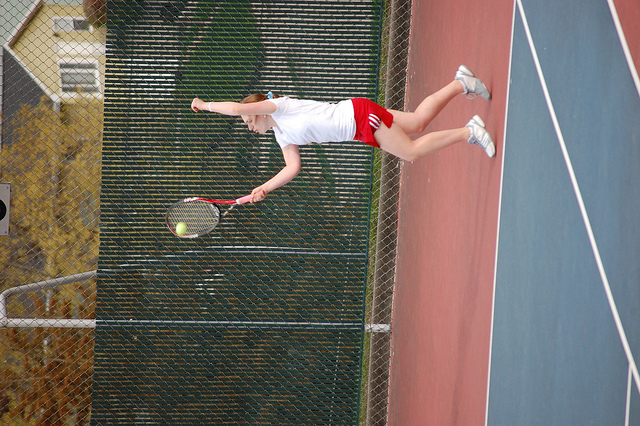
bức ảnh bị xoay ngang của một người phụ nữ đang chơi tennis